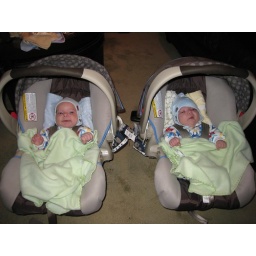
October 10, 2009, Christian (left) and Gabriel (right) in their car seats